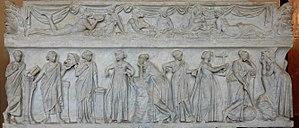
Sarcophage des Muses, représentant les neuf Muses et leurs attributs. Marbre, première moitié du IIe siècle ap. J.-C., découvert sur la Via Ostiense."
Dans la mythologie grecque, les Muses sont les neuf filles de Zeus et de Mnémosyne qui présidaient aux arts libéraux.